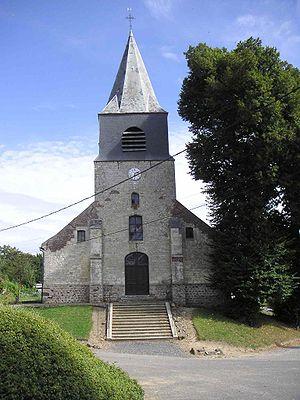
L'église Sainte-Eugénie est une église située à Puisieux-et-Clanlieu, en France.
Puisieux est une localité de Puisieux-et-Clanlieu, dont elle est le chef-lieu, et une ancienne commune française, située dans le département de l'Aisne en région Hauts-de-France.
Puisieux-et-Clanlieu est une commune française située dans le département de l'Aisne, en région Hauts-de-France.